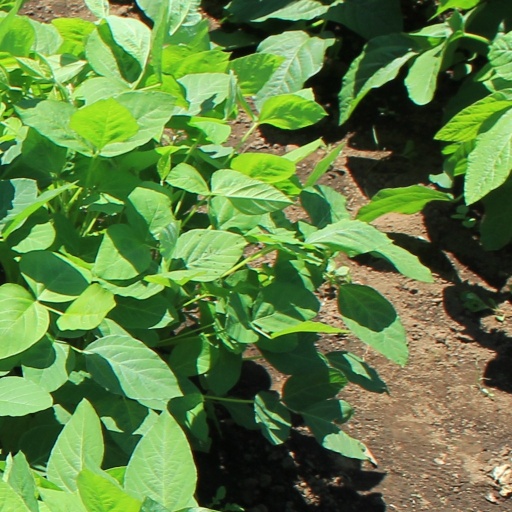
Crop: soybean